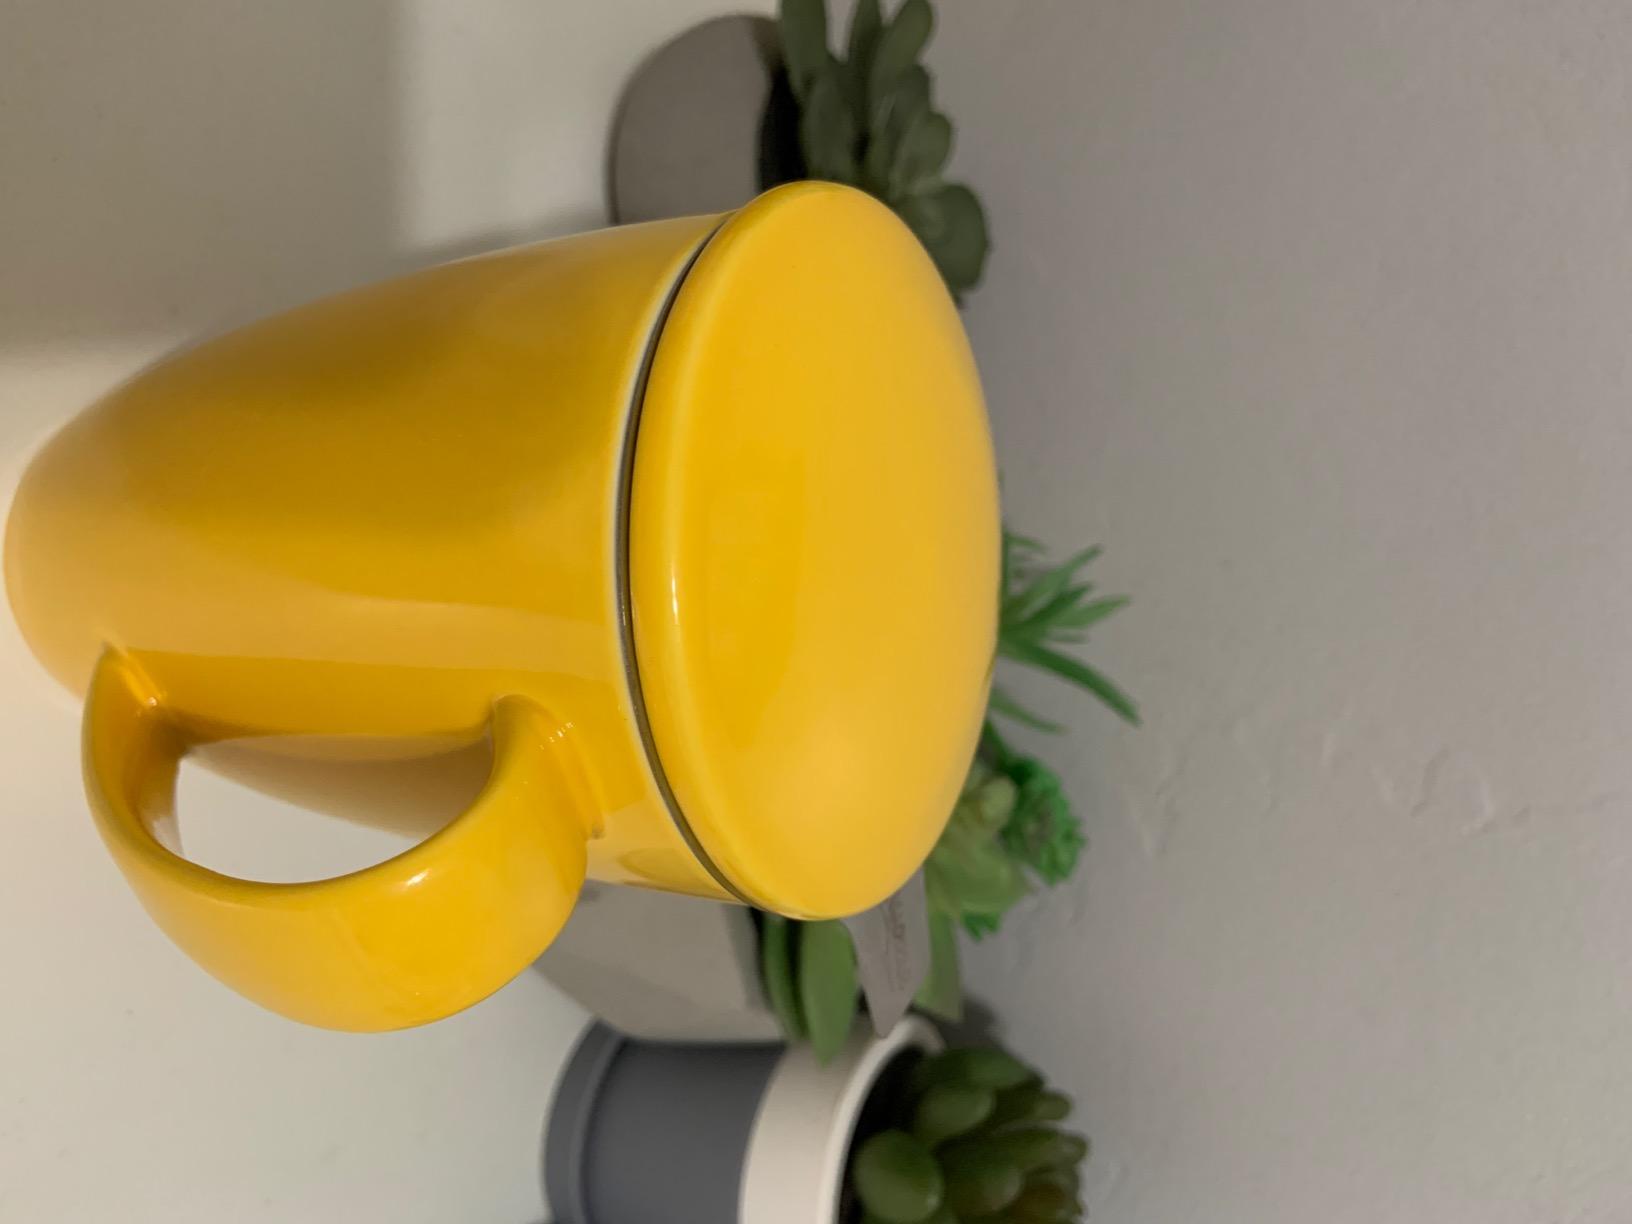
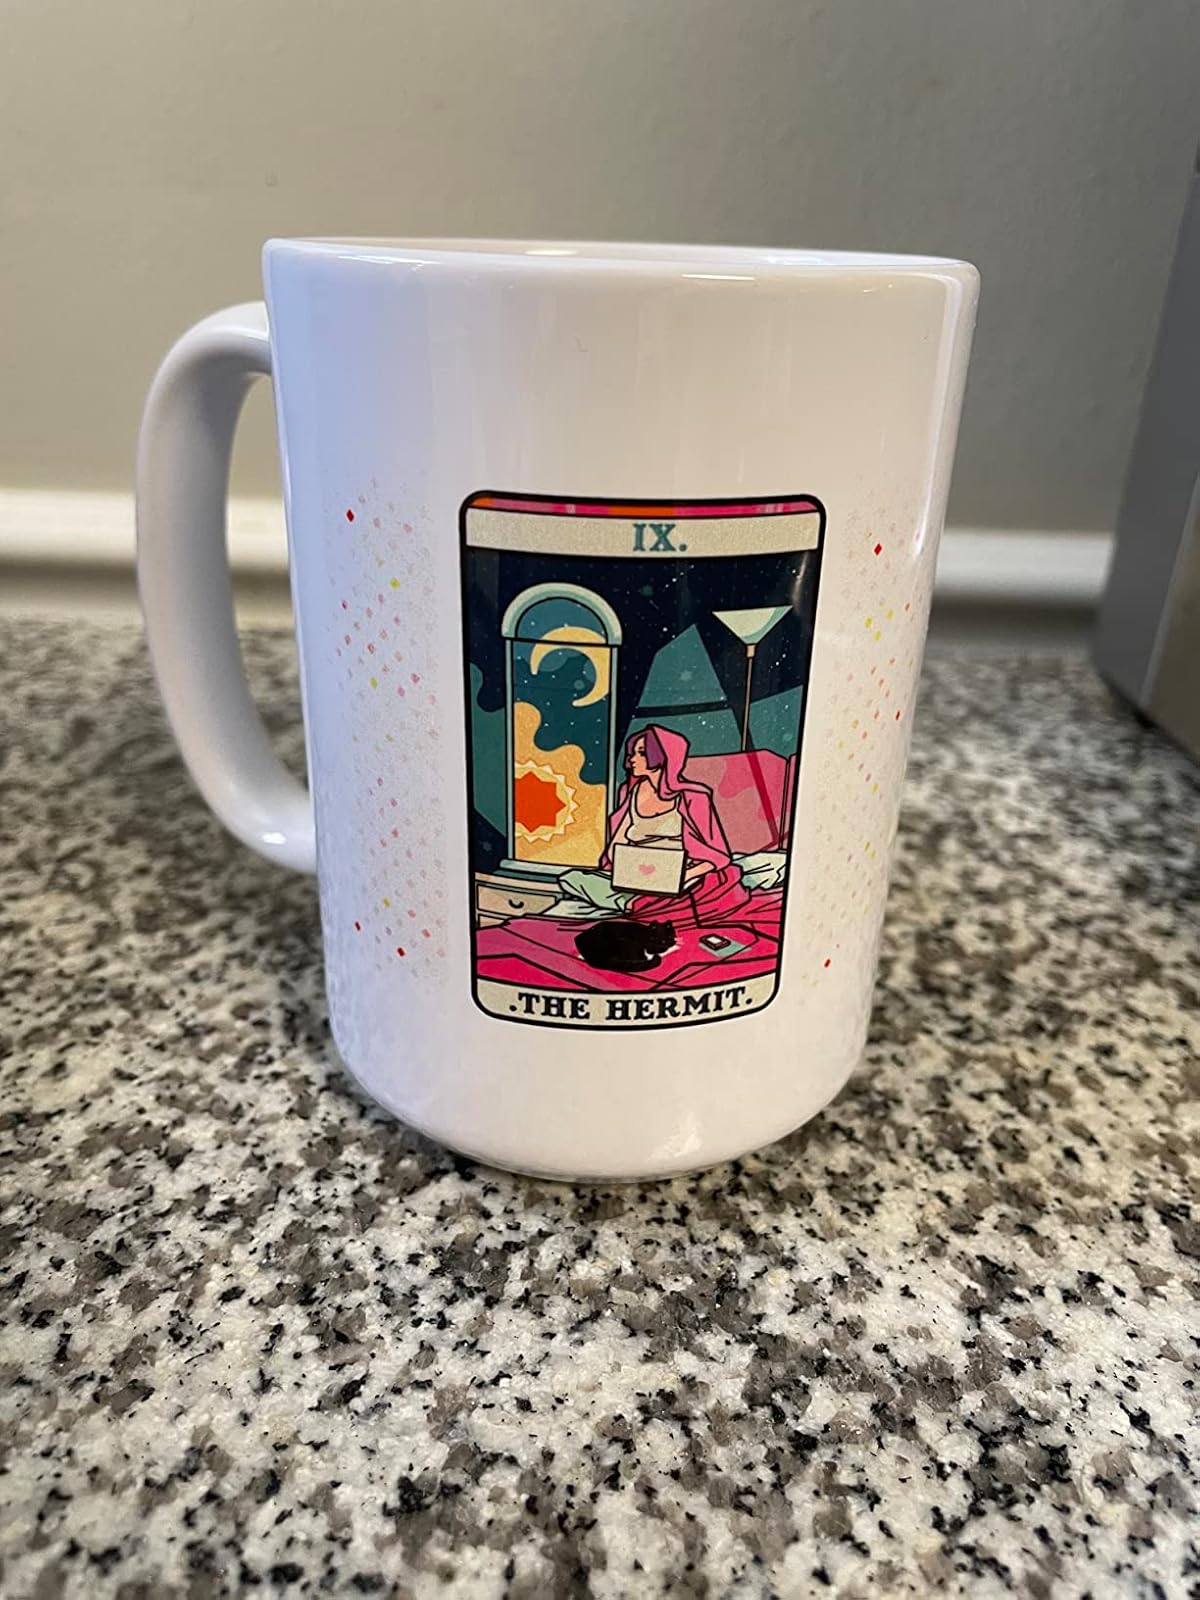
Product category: items_mug
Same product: no